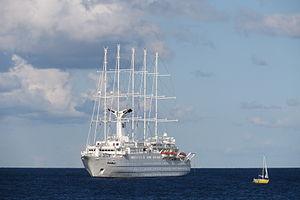
Le Club Med 2 est une goélette à cinq-mâts et à voiles d'étai dont la construction commence en 1989 aux chantiers navals du Havre. Il est lancé en 1992 et passe les six premières années de navigation dans le Pacifique, pour finalement alterner par la suite principalement entre la Méditerranée et les Caraïbes.